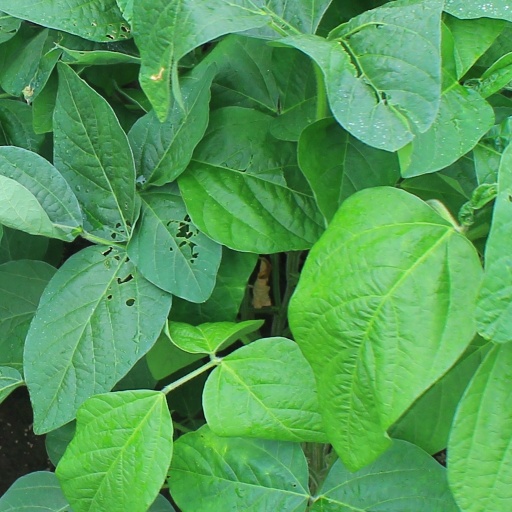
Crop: soybean